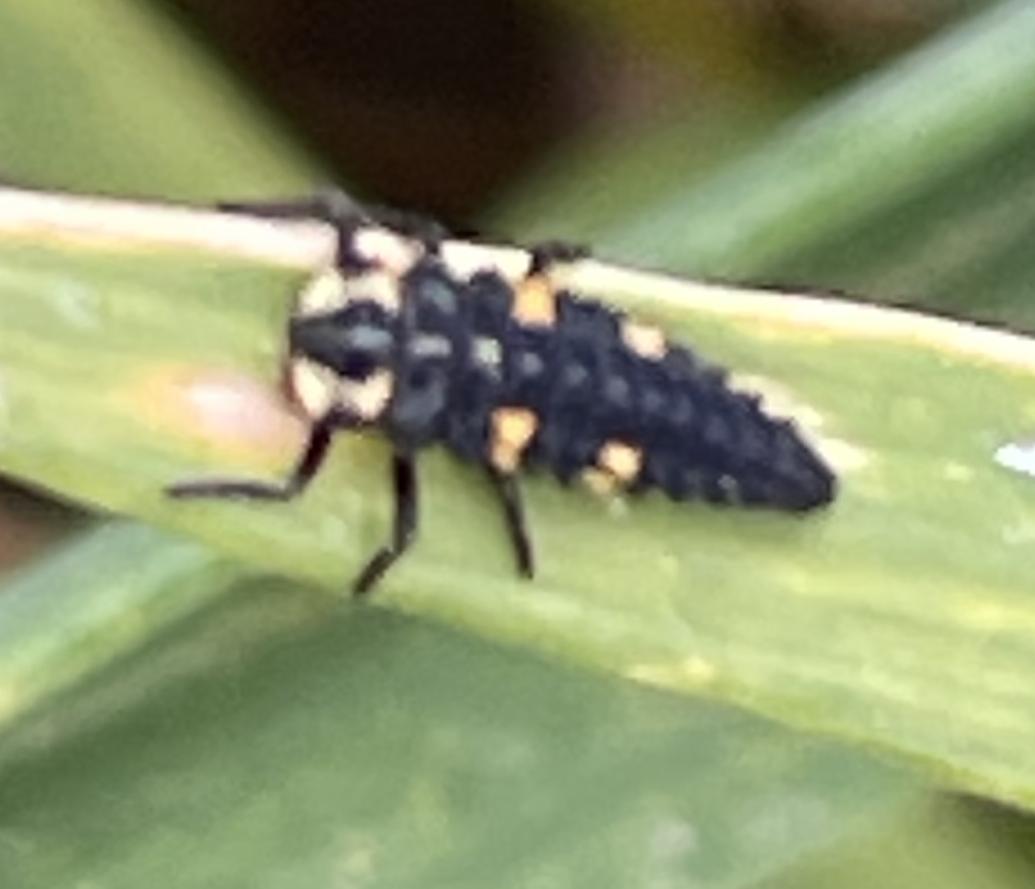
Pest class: predators